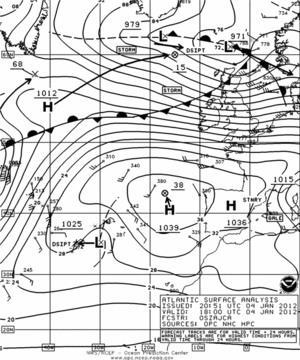
Carte météorologique du 4 janvier 2012 à 20 UTC lorsque la tempête Andrea s'approchait de la mer du Nord en Europe.